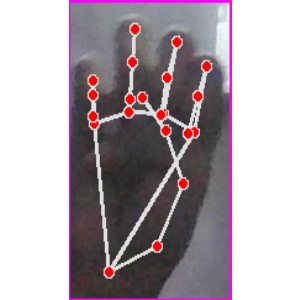
अक्षर: म